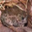
Label: frog